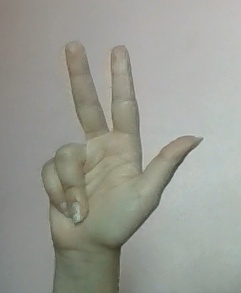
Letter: al